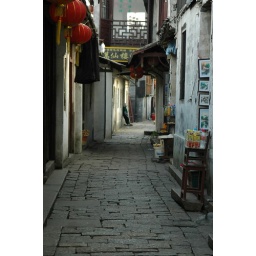
old street in water town